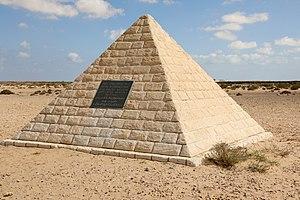
Hans-Joachim Marseille, né le 13 décembre 1919 à Berlin et mort le 30 septembre 1942 vers Sidi-Abd-el-Rahman, est un pilote de chasse allemand, as de l'aviation durant la Seconde Guerre mondiale.